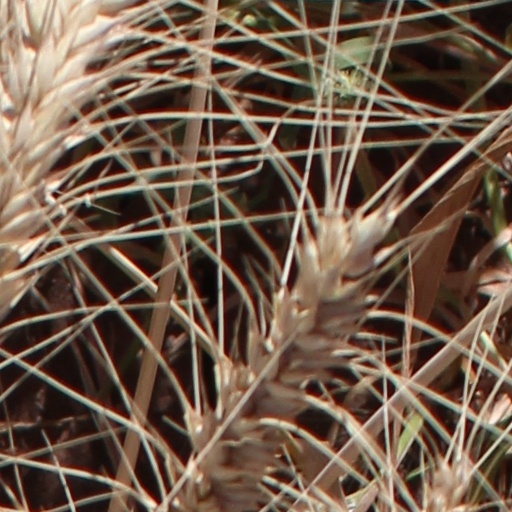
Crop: wheat